Niño (TV series)

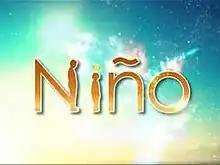
Title card

Niño is a 2014 Philippine television drama series broadcast by GMA Network. Directed by Maryo J. de los Reyes, it stars Miguel Tanfelix in the title role and David Remo. It premiered on May 26, 2014, on the network's Telebabad line up. The series concluded on September 12, 2014, with a total of 80 episodes.